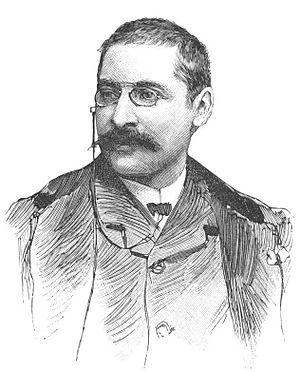
Albert Millaud est un journaliste, écrivain et auteur dramatique français né le 13 janvier 1844 à Paris ou peut-être le 17 janvier 1836 et mort le 23 octobre 1892 à Paris.